Interstellar cloud

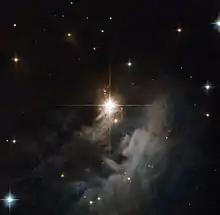
Reflection nebula IRAS 10082-5647 observed by the Hubble Space Telescope.

These interstellar clouds possess a velocity higher than can be explained by the rotation of the Milky Way. By definition, these clouds must have a v greater than 90 km s, where v is the local standard rest velocity. They are detected primarily in the 21 cm line of neutral hydrogen, and typically have a lower portion of heavy elements than is normal for interstellar clouds in the Milky Way.